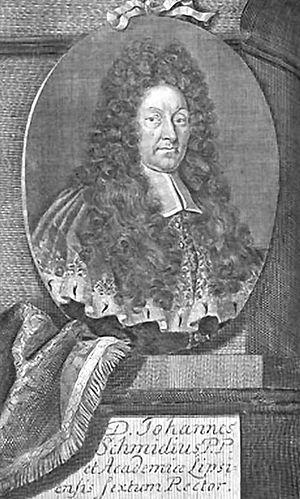
Komm, Jesu, komm, BWV 229, est un motet de Jean-Sébastien Bach composé à Leipzig avant 1732. C'est un motet funèbre à double chœur dont on ne connait pas précisément les dates de composition et d'exécution, ni sa destination. C'est le seul motet qui ne contient aucun texte de la Bible : son texte est de Paul Thymich, déjà utilisé pour une aria funèbre de Johann Schelle en 1684. Une autre particularité est qu'il ne contient pas de choral, dont la mélodie est traditionnelle, mais une aria harmonisée à la manière d'un choral mais dans un style plus libre, et dont la mélodie est de Bach lui-même. Il ne contient pas non plus, de manière inhabituelle pour Bach, de véritable fugue.